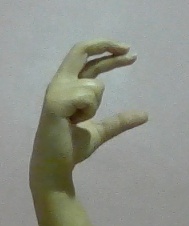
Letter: thal